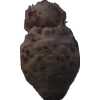
Label: celery